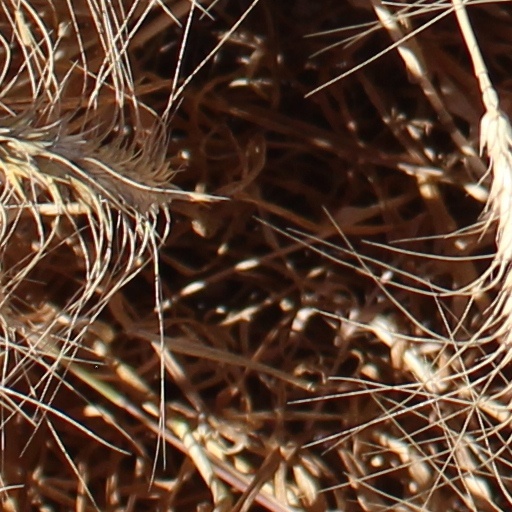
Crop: wheat